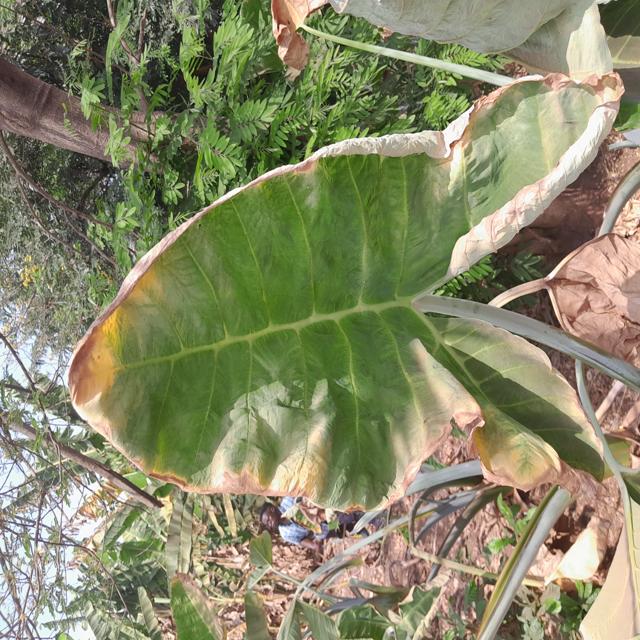
Label: Early_Blight